George Rhoads

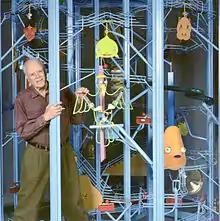
George Rhoads with his ball machine, "Peaceaball Kingdom"

George Rhoads (January 27, 1926 – July 9, 2021) was a contemporary American painter, sculptor and origami master. He was best known for his whimsical audiokinetic sculptures in airports, science museums, shopping malls, children's hospitals, and other public places throughout the world.